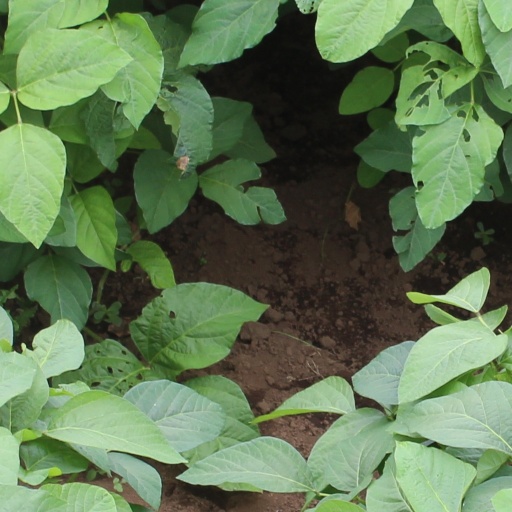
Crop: soybean